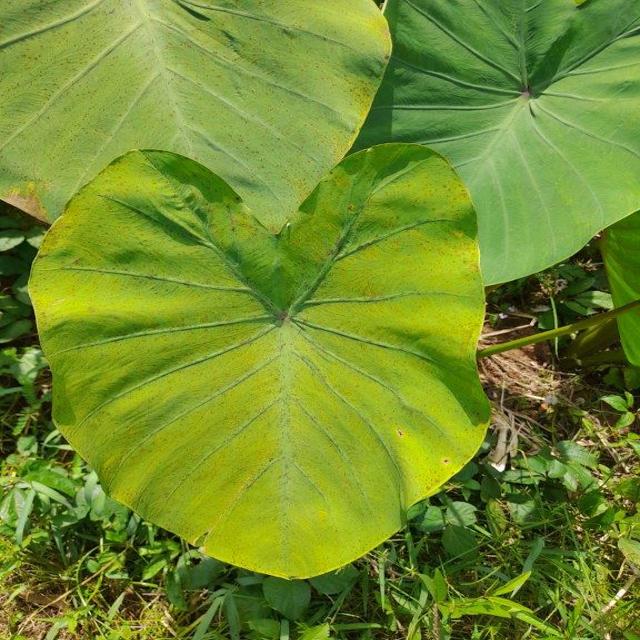
Label: Mid_Blight